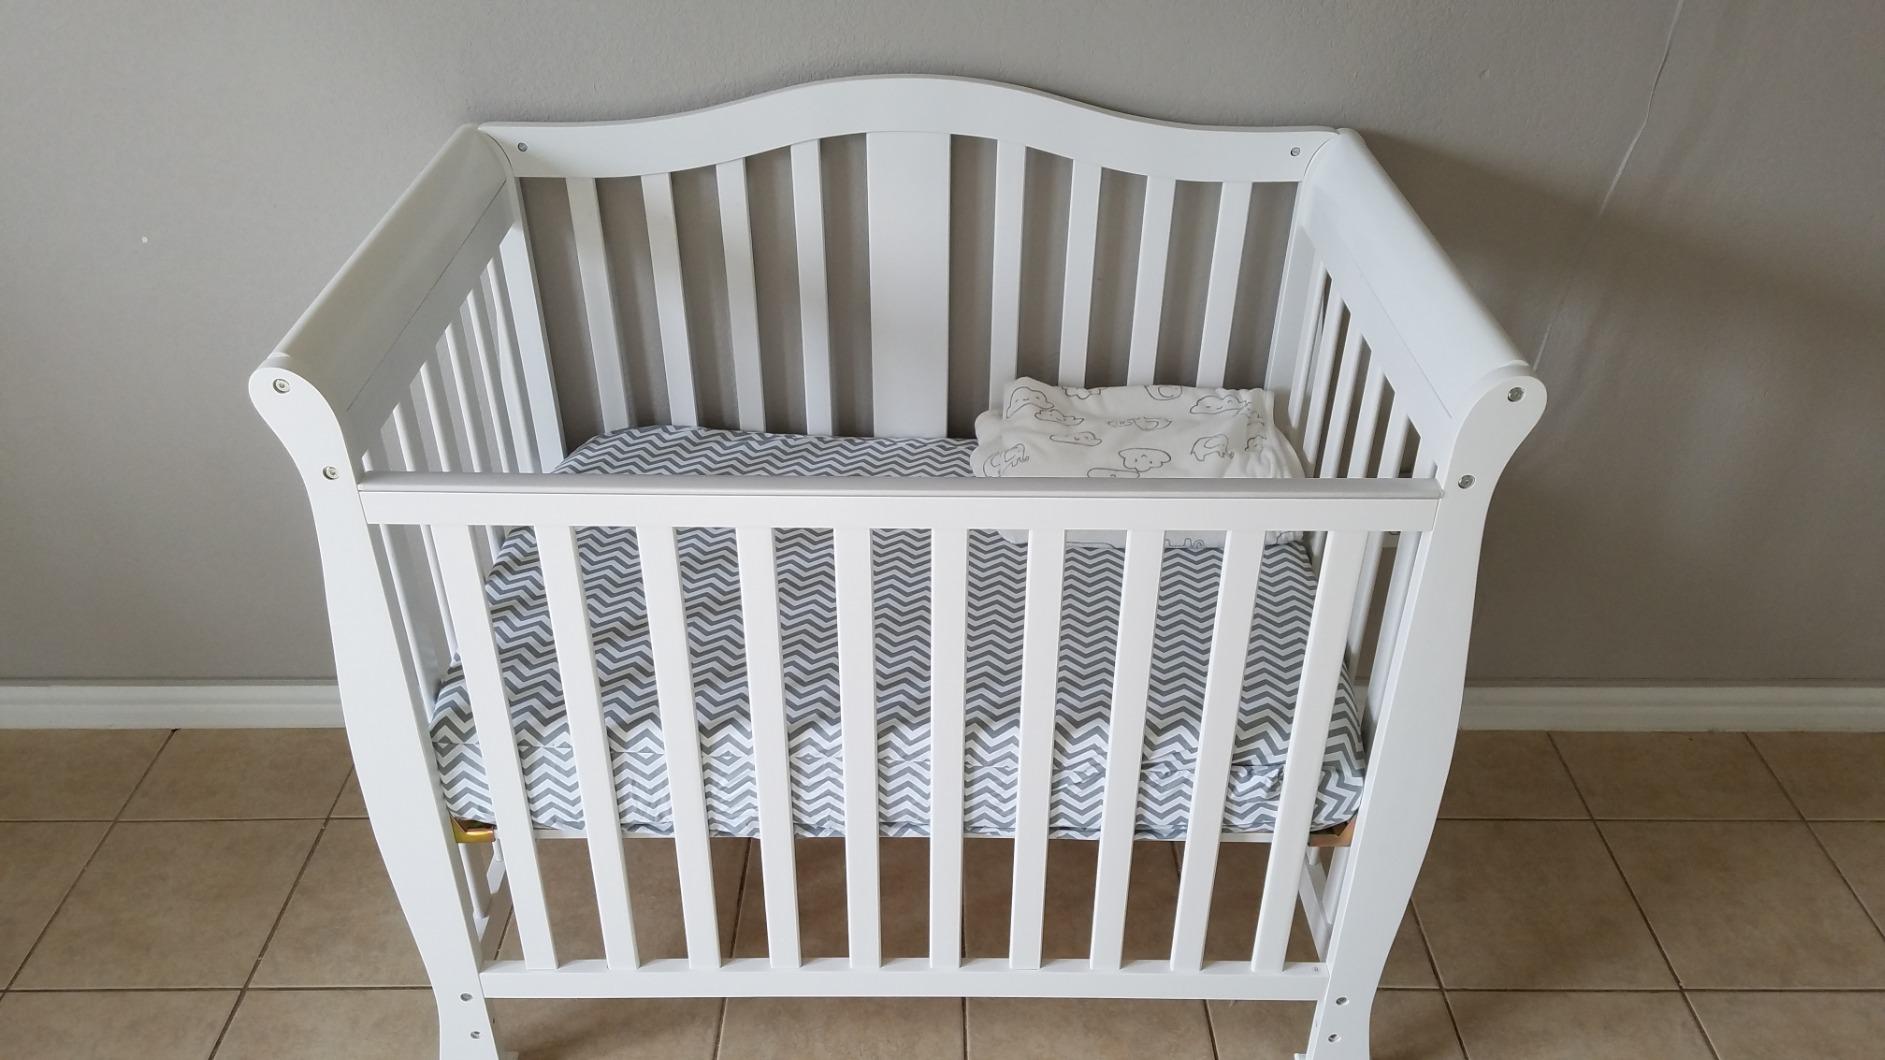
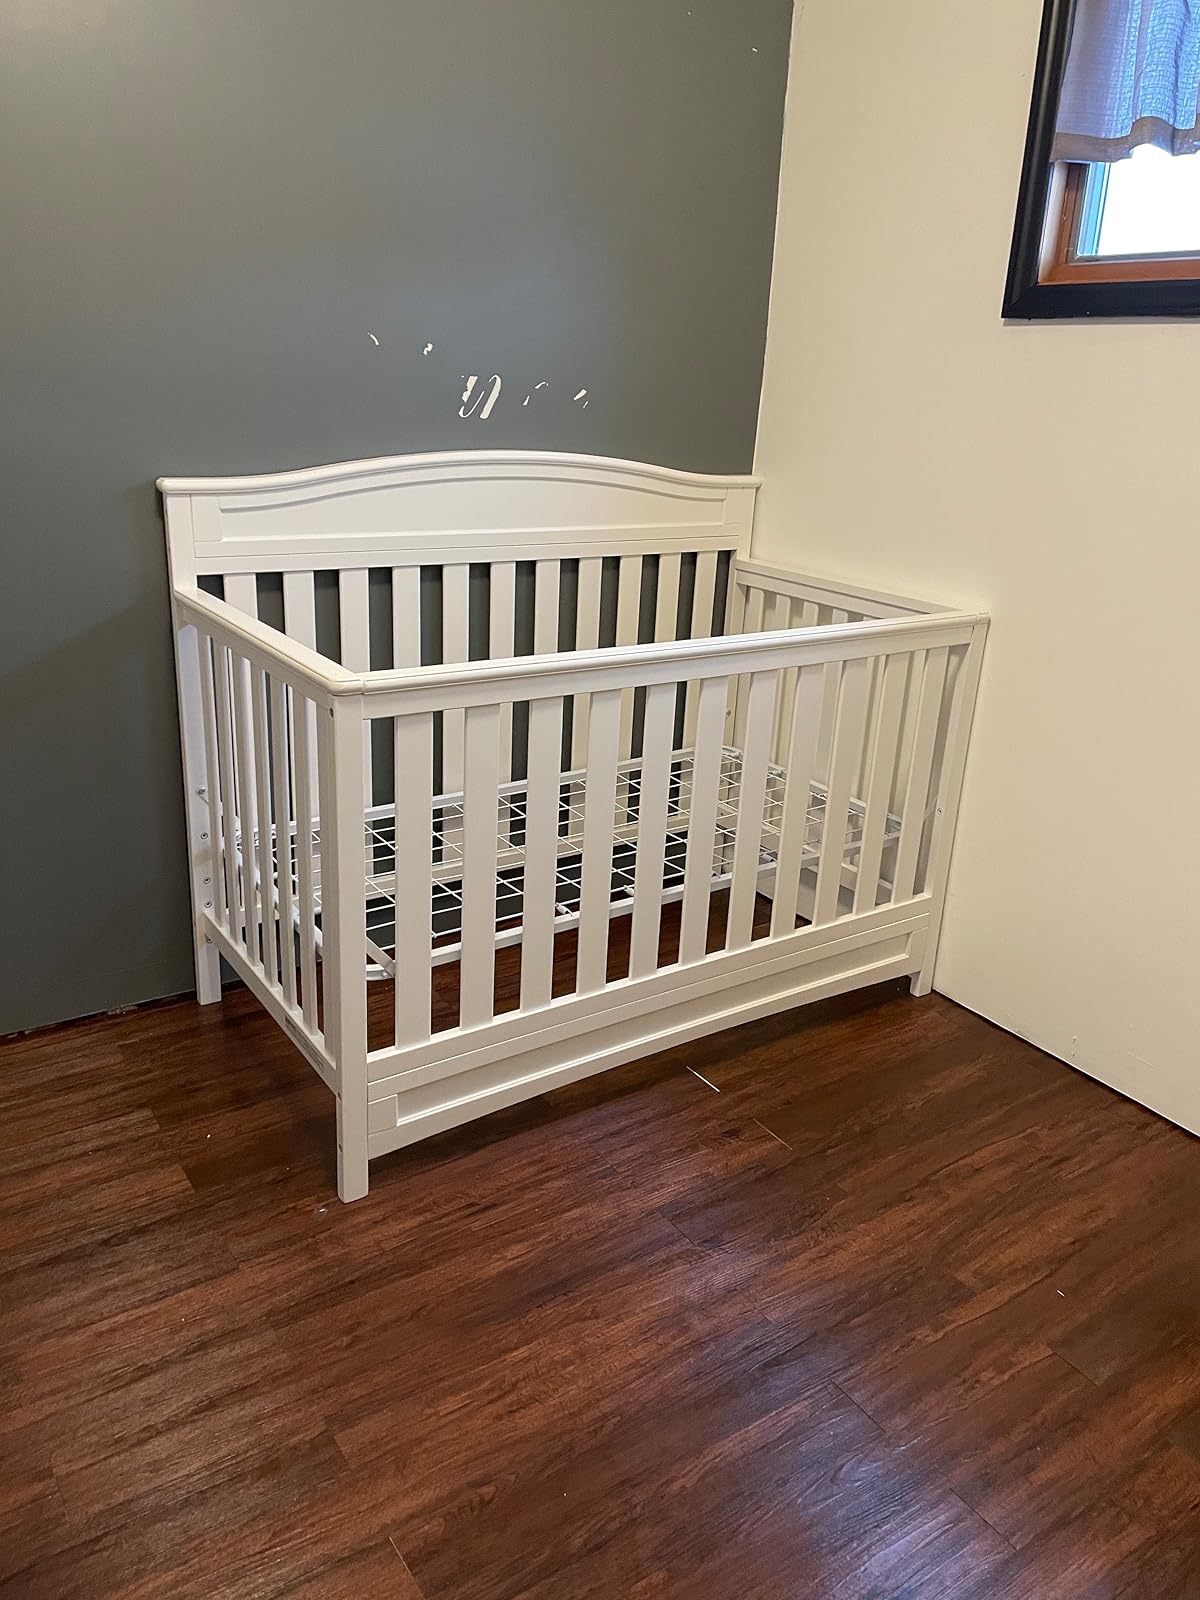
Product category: products_crib
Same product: no